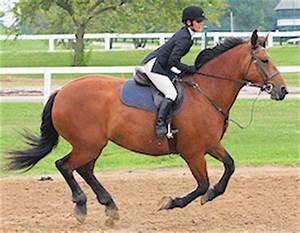
horse